Matt Jones (running back)

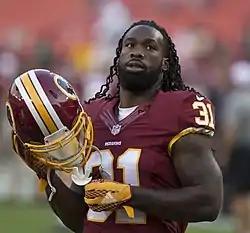
Jones with the Washington Redskins in 2015

Matt Jones (born March 7, 1993) is an American former professional football player who was a running back in the National Football League (NFL). He played college football for the Florida Gators, and was selected by the Washington Redskins in the third round of the 2015 NFL draft. He was also a member of the Indianapolis Colts, Philadelphia Eagles, St. Louis Battlehawks and Vegas Vipers.